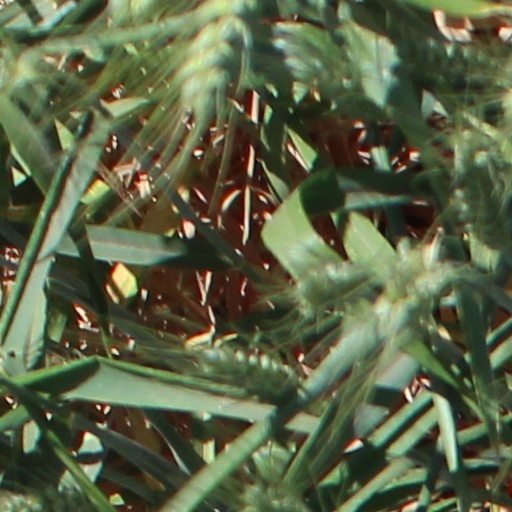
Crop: wheat